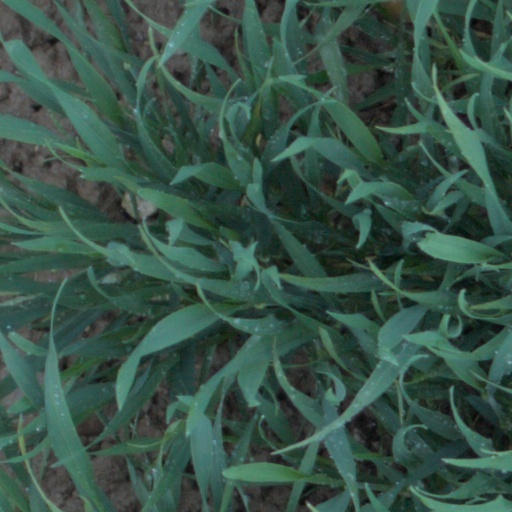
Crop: wheat